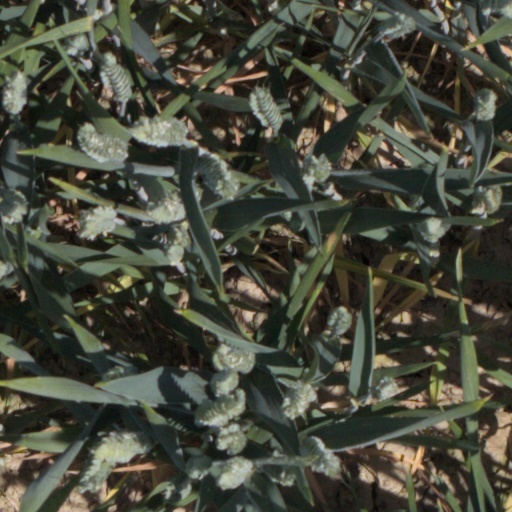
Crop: wheat